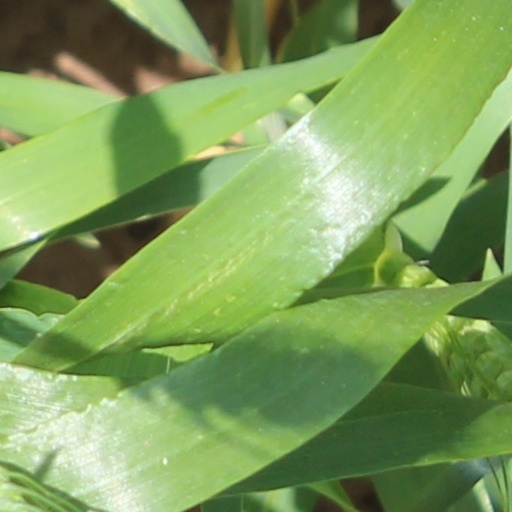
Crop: wheat